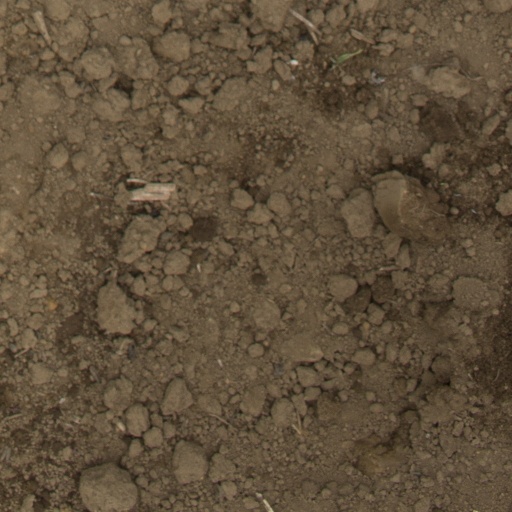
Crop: Jerusalem artichoke